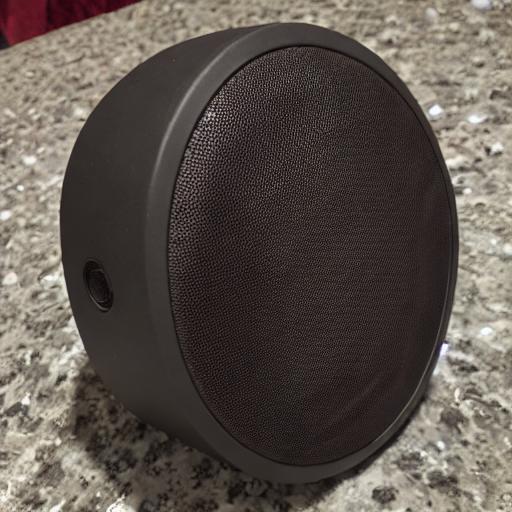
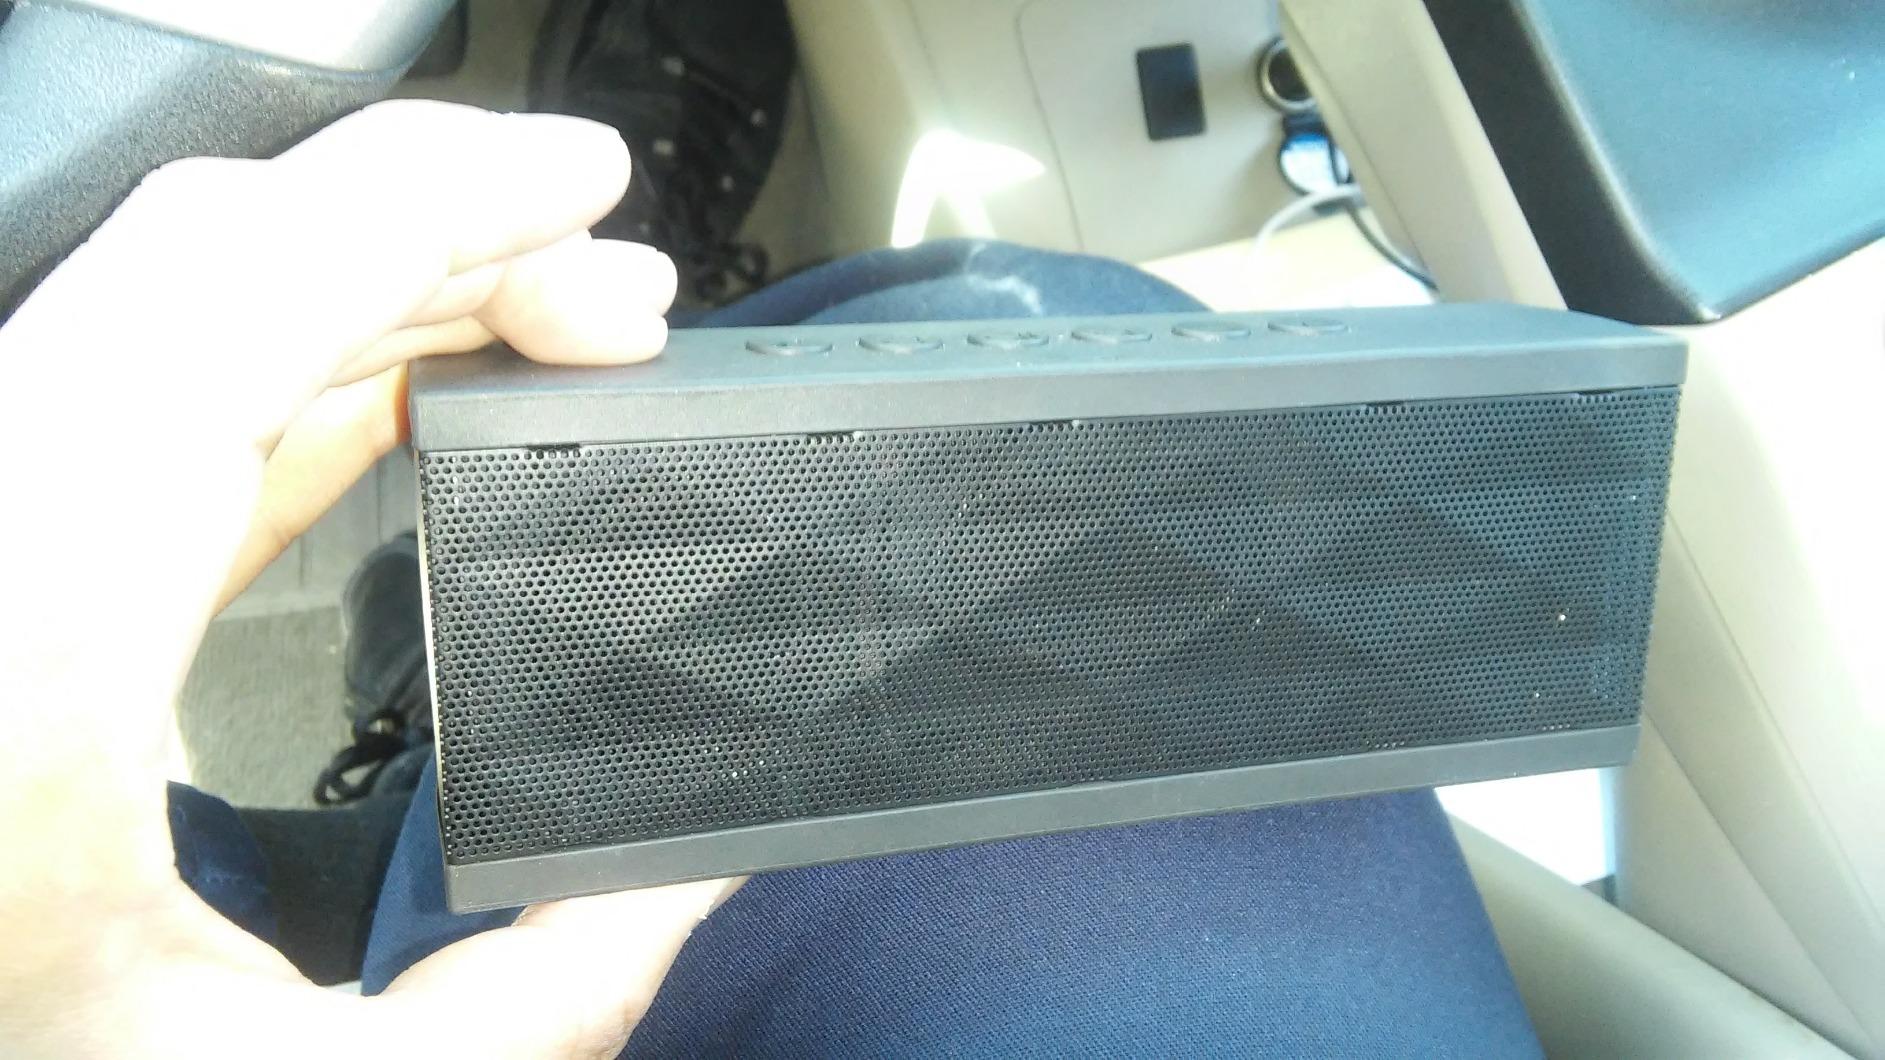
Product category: speaker
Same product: no